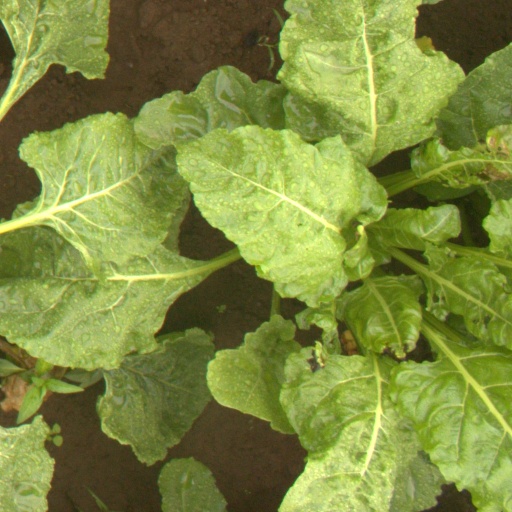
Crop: sugar beet